University of Porto

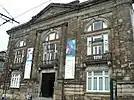

Although R&D centers vary noticeably in dimension, aims and structure – from small units to large centers, conducting specialized or interdisciplinary work, faculty integrated or independent – they are present in almost every field of knowledge showing a shared vision towards a modern research-oriented university. Many of these centers are interface institutions whose aim is the development of links of cooperation between the university and external entities such as enterprises or governmental organizations. Among the most recognized research centers of the university are IBMC (Instituto de Biologia Molecular e Celular, Institute of Molecular and Cell Biology), IPATIMUP (Instituto de Patologia e Immunologia Molecular da Universidade do Porto, Institute of Molecular Pathology and Immunology of the University of Porto) and INESC-Porto (Instituto de Engenharia de Sistemas e Computadores, Research Institute of Computer Systems).